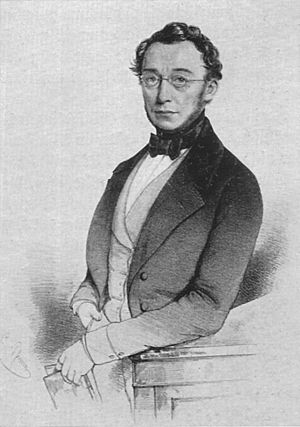
Carl Georg von Wächter
Carl Joseph Georg Sigismund von Wächter var en tysk jurist og politiker.